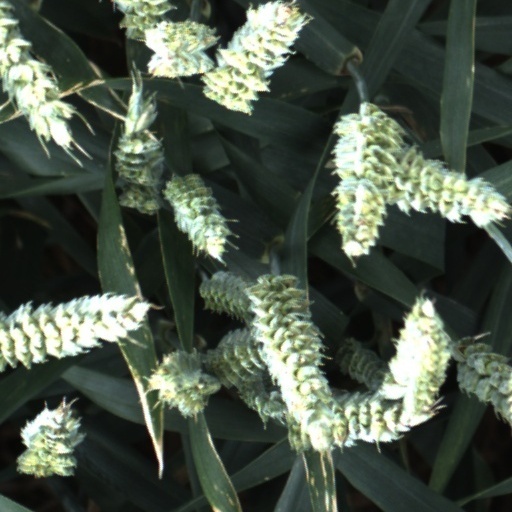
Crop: wheat